Weissenohe Abbey

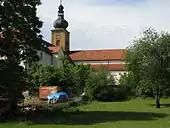
Weissenohe Abbey

Weissenohe Abbey was a Benedictine monastery in Weissenohe in the district of Forchheim in Bavaria, Germany.